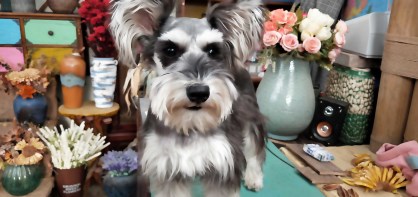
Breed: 2342-n000102-miniature_schnauzer